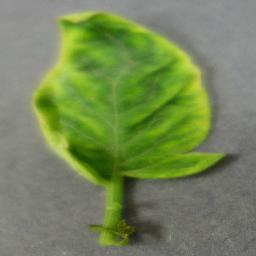
Label: Tomato___Tomato_Yellow_Leaf_Curl_Virus